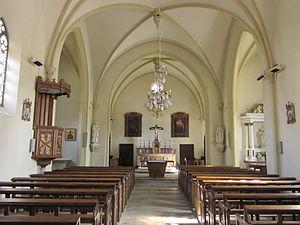
Vannoz (Jura) - église - intérieur (nef et autel)
Vannoz est une commune française située dans le département du Jura en région Bourgogne-Franche-Comté. Les habitants se nomment les Vanouillards et Vanouillardes.